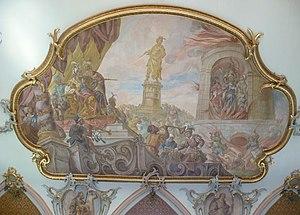
Ananias, Azarias et Misaël de leur nom hébreu, appelés Shadrach, Meshach et Abednego en chaldéen et en arménien, sont les personnages centraux du troisième chapitre du Livre de Daniel, également mentionnés dans la première partie du livre.